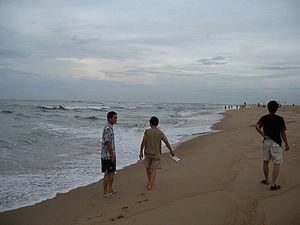
La province de Quảng Bình est une province de la région de la côte centrale du Nord du Việt Nam.
Đồng Hới est le chef-lieu de la province de Quảng Bình, dans le centre du Việt Nam, à 486 km au sud de Hanoï, 172 km au nord de Huế, 1 238 km au nord de'Hô-Chi-Minh-Ville. La ville est située au bord de la Mer de Chine méridionale.